Wardle Transport

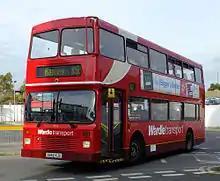
Northern Counties Palatine bodied Volvo Olympian in October 2012

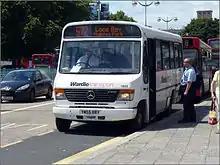
Plaxton Beaver 2 bodied Mercedes-Benz Vario O814D in June 2013

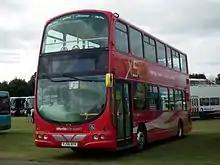
X50 branded Wright Pulsar Gemini bodied VDL DB250 in September 2012

Wardle Transport was a bus operator based in Stoke-on-Trent, Staffordshire, England. Formed in 1963 as Jack's of Norton, it expanded from 2001 to operate a network of local bus routes using over 60 vehicles. Arriva purchased the company in December 2010 and placed under the control of its Arriva Midlands subsidiary. Arriva stated that Wardle's identity would be retained. At the time of the takeover, Wardle employed 105 staff and operated a fleet of 64 buses and ran 18 scheduled services. A new livery of two-tone red and white applied in Arriva's corporate style was introduced in June 2011.